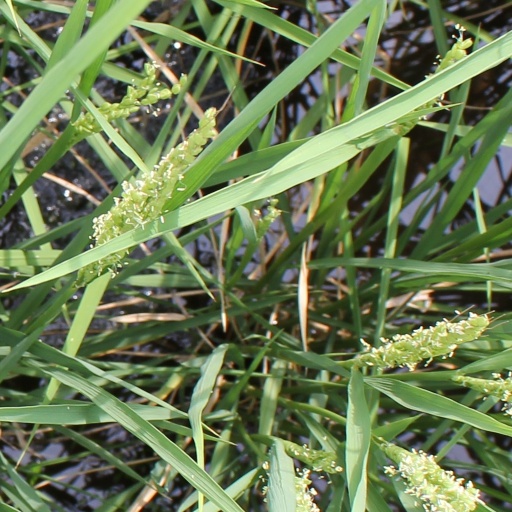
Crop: rice